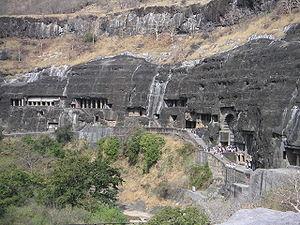
Ajantâ est un village de l'État indien de Maharashtra, près d'Aurangabad, célèbre pour son groupe de 29 grottes artificielles bouddhistes, creusées dans du basalte dur, dont trois inachevées ; des peintures et des sculptures remarquables les décorent. En 1983, le site d'Ajantâ a été classé au patrimoine mondial de l'humanité de l'UNESCO.
Les Gupta sont une dynastie ayant régné sur le nord de l'Inde de la fin du IIIᵉ siècle aux alentours du milieu du VIᵉ siècle. Leur origine reste mystérieuse et il est probable qu'ils aient tout d'abord été un clan de roitelets à la tête de petits États dans la vallée du Gange et de ses affluents. Cette dynastie connaît une expansion rapide au IVᵉ siècle, sous l'impulsion des conquérants Chandragupta et Samudragupta, et voit l'apogée de sa prospérité durant la première moitié du Vᵉ siècle, notamment sous le règne de Kumâragupta Iᵉʳ et de son fils Skandagupta. Le déclin des Gupta débute ensuite, sous l'effet d'invasions extérieures et de forces centrifuges, et leur fin reste mal connue.